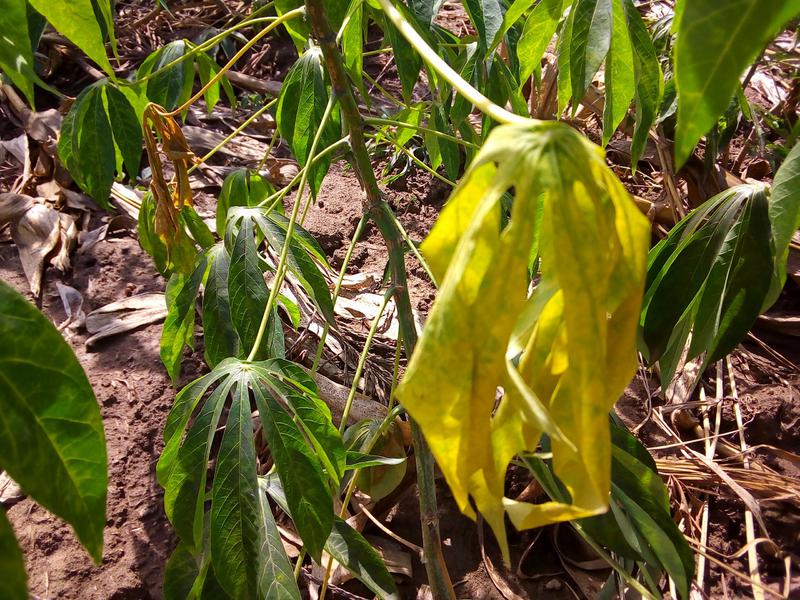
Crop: cassava
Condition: brown_streak_disease